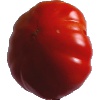
Label: Tomato 3